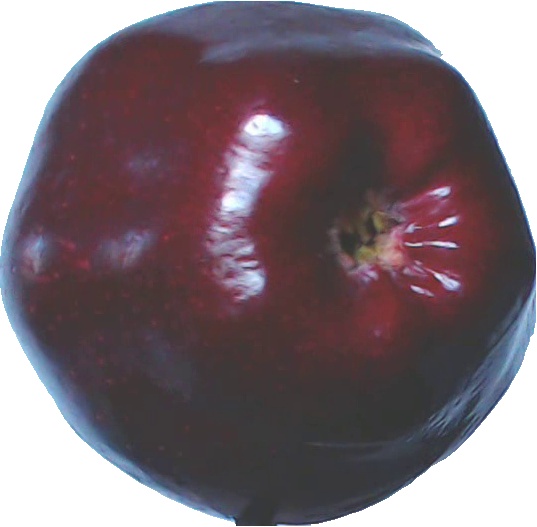
Label: apple_red_delicios_1